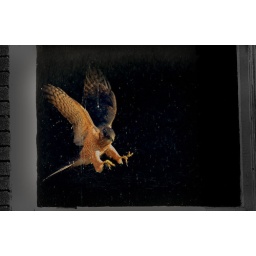
behind a glass window in the old Pythian building on N. Court in Frederick. It was able to be released.